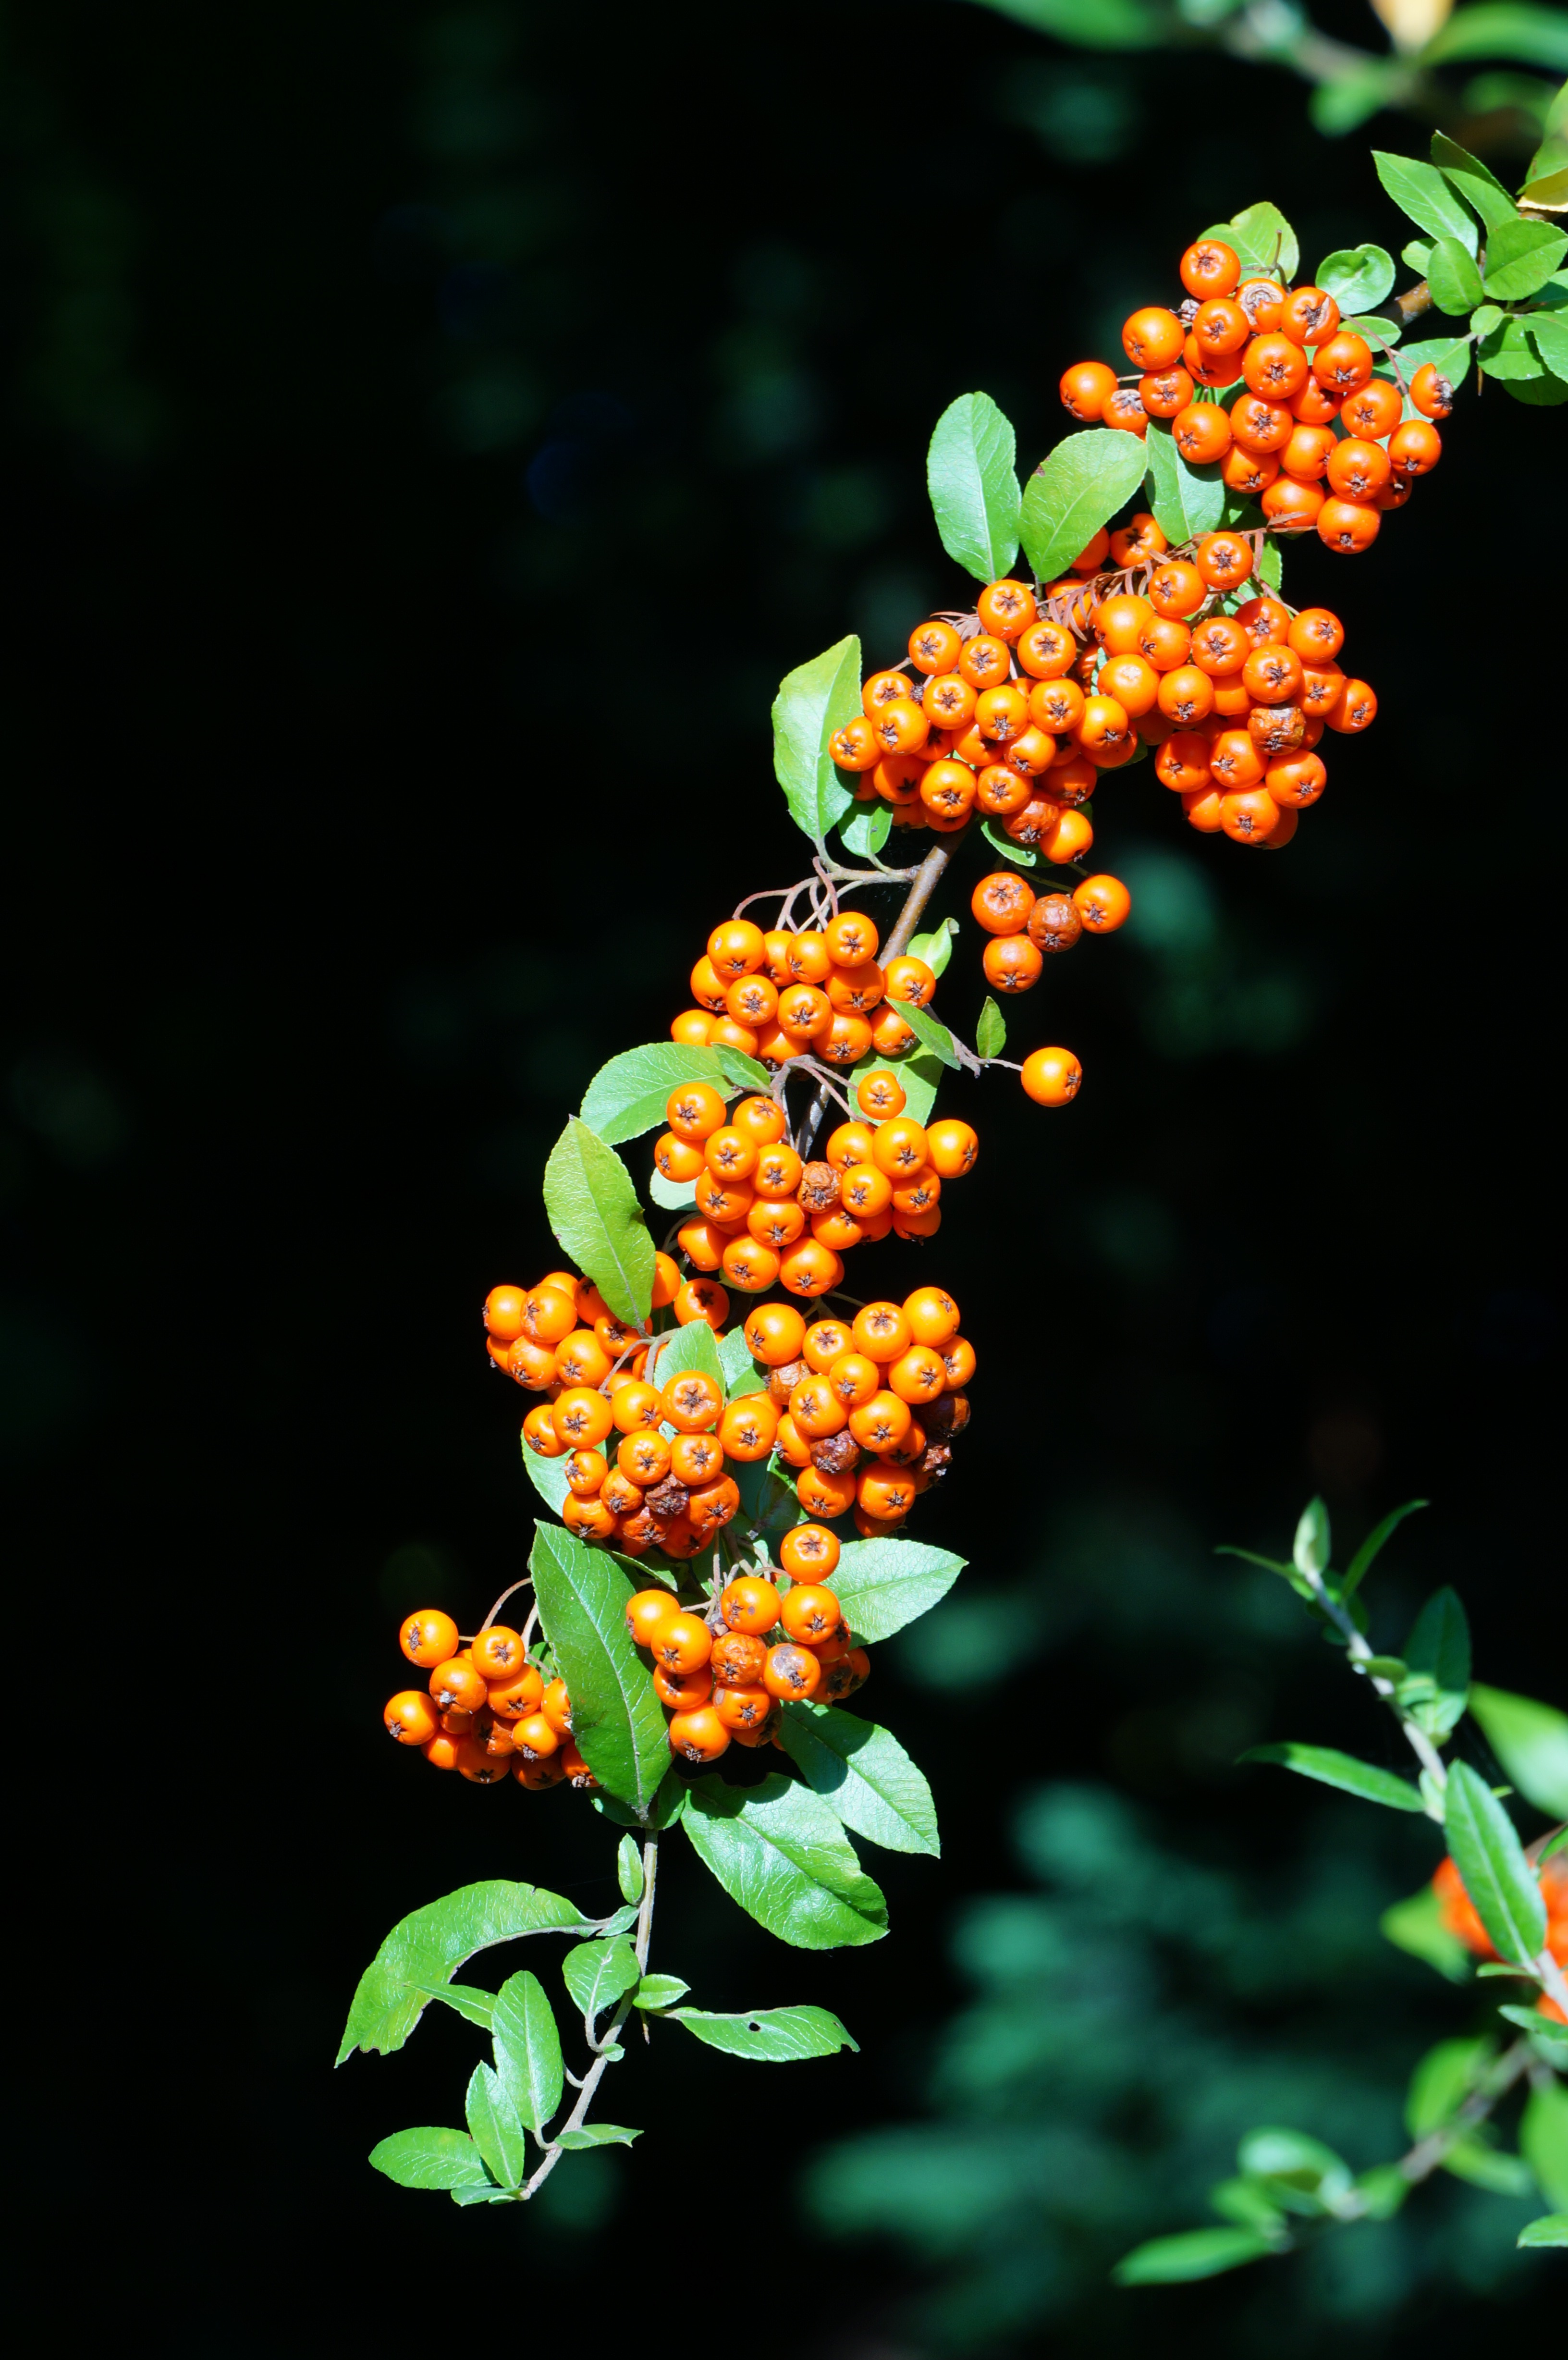
nature, branch, blossom, plant, leaf, flower, orange, pollen, green, produce, autumn, botany, black, yellow, flora, wildflower, shrub, fruits, pyracantha, macro photography, flowering plant, firethorn, land plant